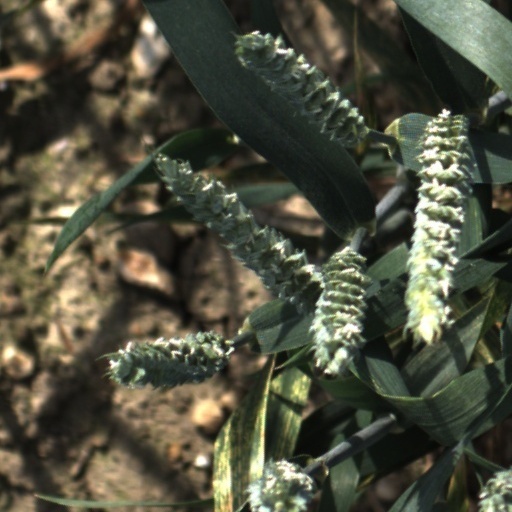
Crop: wheat